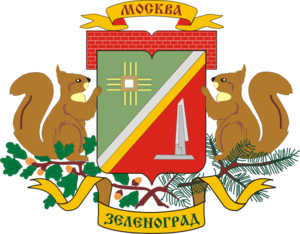
Le mémorial Shtyki aussi appelé le Monument pour les défendeurs de Moscou est un mémorial construit pour les soldats qui se sont battus lors de la bataille de Moscou. Il comporte un tombe collective ainsi qu'un élément architectural, représentant 3 baïonnettes. Il est au 40ᵉ kilomètre de la route M10 Moscou-Saint-Pétersbourg, proche de la ville de Zelenograd. Les architectes étaient I. A. Pokrovsky, et Y. A. Sverdlovsky, accompagnés des sculpteurs A. G. Shteyman, et E. A. Shteyman-Derevyanko.